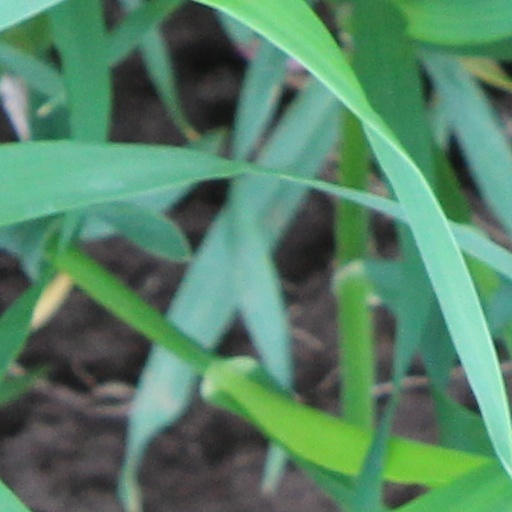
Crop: wheat